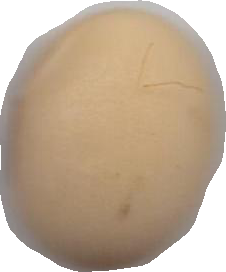
Variety: Anjasmoro